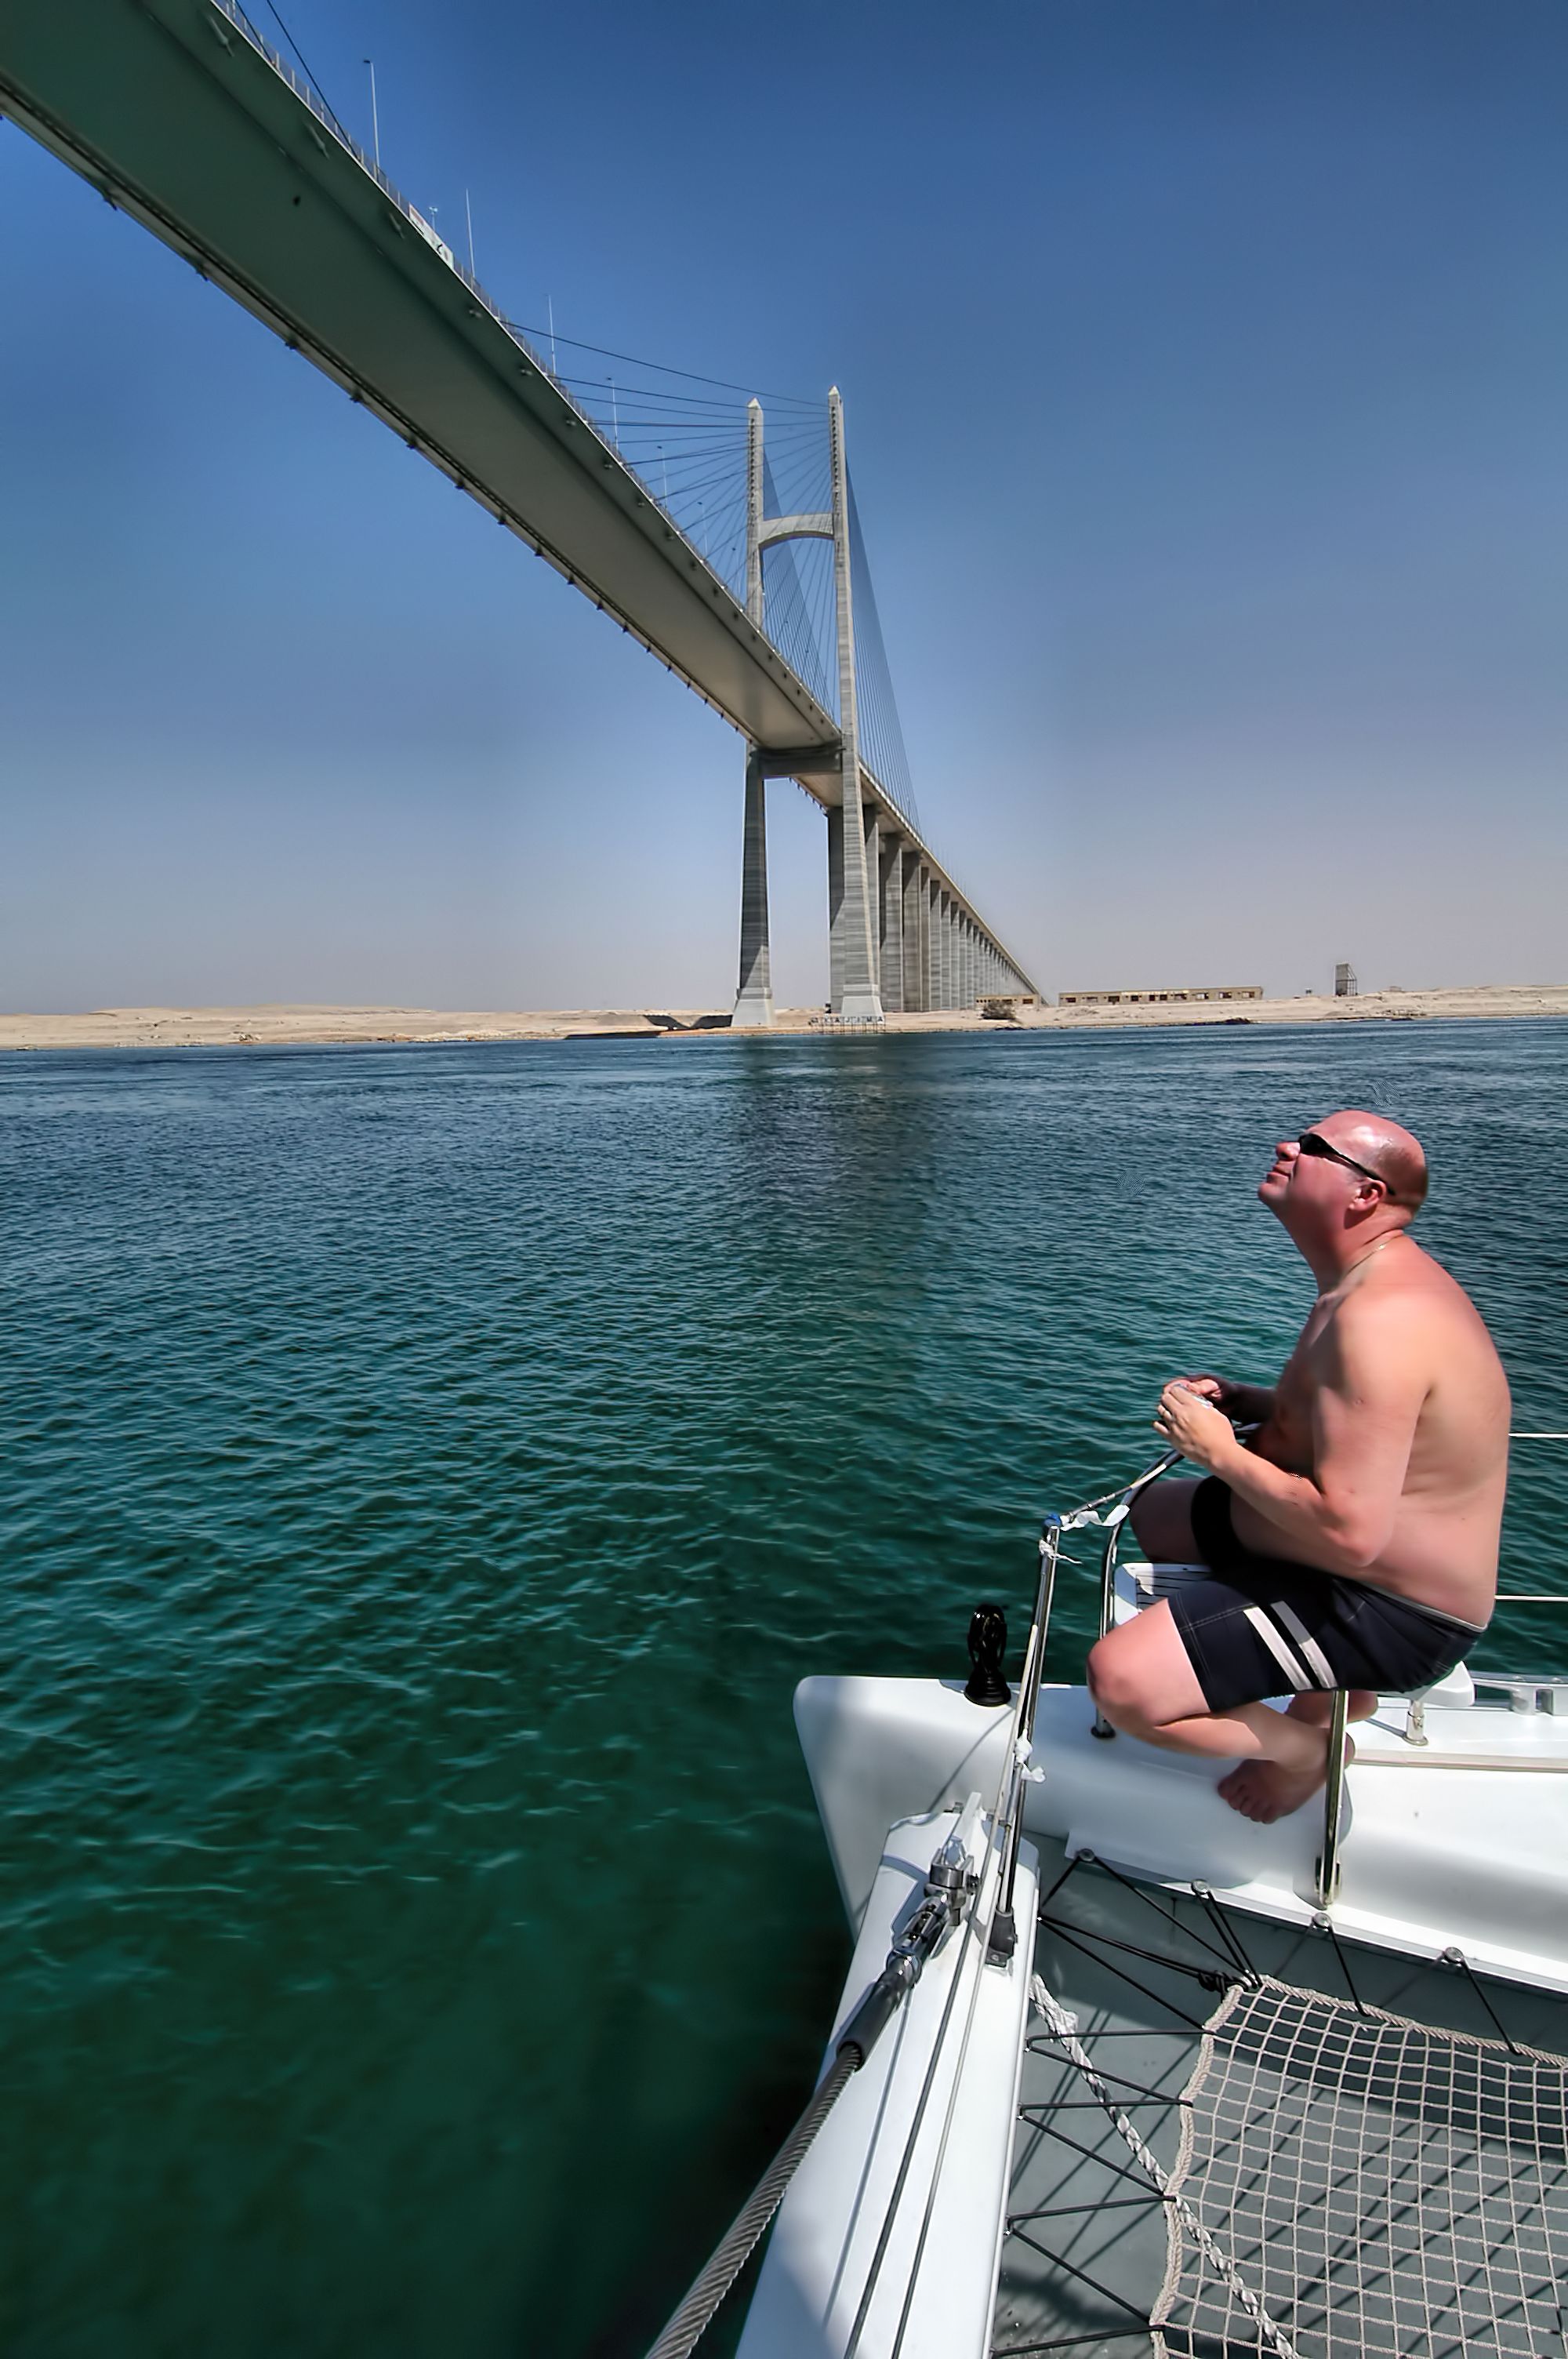
sea, boat, vacation, vehicle, sailing, bay, sailboat, boating, sail, watercraft, april2009